Ashland City, Tennessee

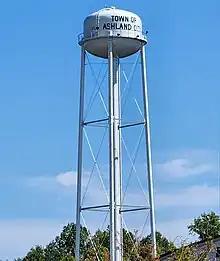
Ashland City water tower

The mayor of Ashland City, Gerald C. Greer, leads the city government with a 6-member council consisting of 2 council members from each ward, elected at large to serve a term of 4 years. The term date for Mayor Greer is August 2028.